Yoane Wissa

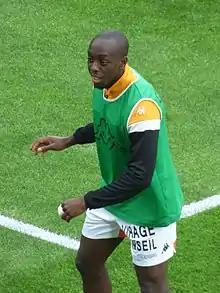
Wissa warming up for Lorient in 2019.

In January 2018, Wissa transferred to Ligue 2 club Lorient and immediately established himself at the promotion-chasing club. Promotion to Ligue 1 was attained at the end of the 2019–20 season, when Wissa's 15 goals in 28 appearances helped the club to the Ligue 2 championship. He made 38 appearances and scored 10 goals during the 2020–21 season, in which Lorient narrowly avoided finishing in the relegation playoff places. Wissa departed the club in August 2021 and finished his -year stay at the Stade du Moustoir with 128 appearances and 37 goals.